Mary Simpson (violinist)

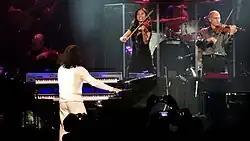
Mary Simpson performs with Samvel Yervinyan and Yanni at a Concert in Bangalore (India) on 18-April-2014 as part of Yanni's "2014 World Tour"

The Whiskey Rebellion "plays a mostly high-energy, joyful brand of bluegrass, with skillful picking and two and three-part harmonies" according to "The Virginia Pilot". But, while a "casual listen" to their debut album might tempt one to "plug the band into the category reserved for pure bluegrass," warns the "Richmond Times-Dispatch", "... there's much more to The Whiskey Rebellion than twang and high lonesome." Says founder Simpson: "We play a lot of bluegrass standards, and we also take a lot of popular songs and cover them, bluegrass style."